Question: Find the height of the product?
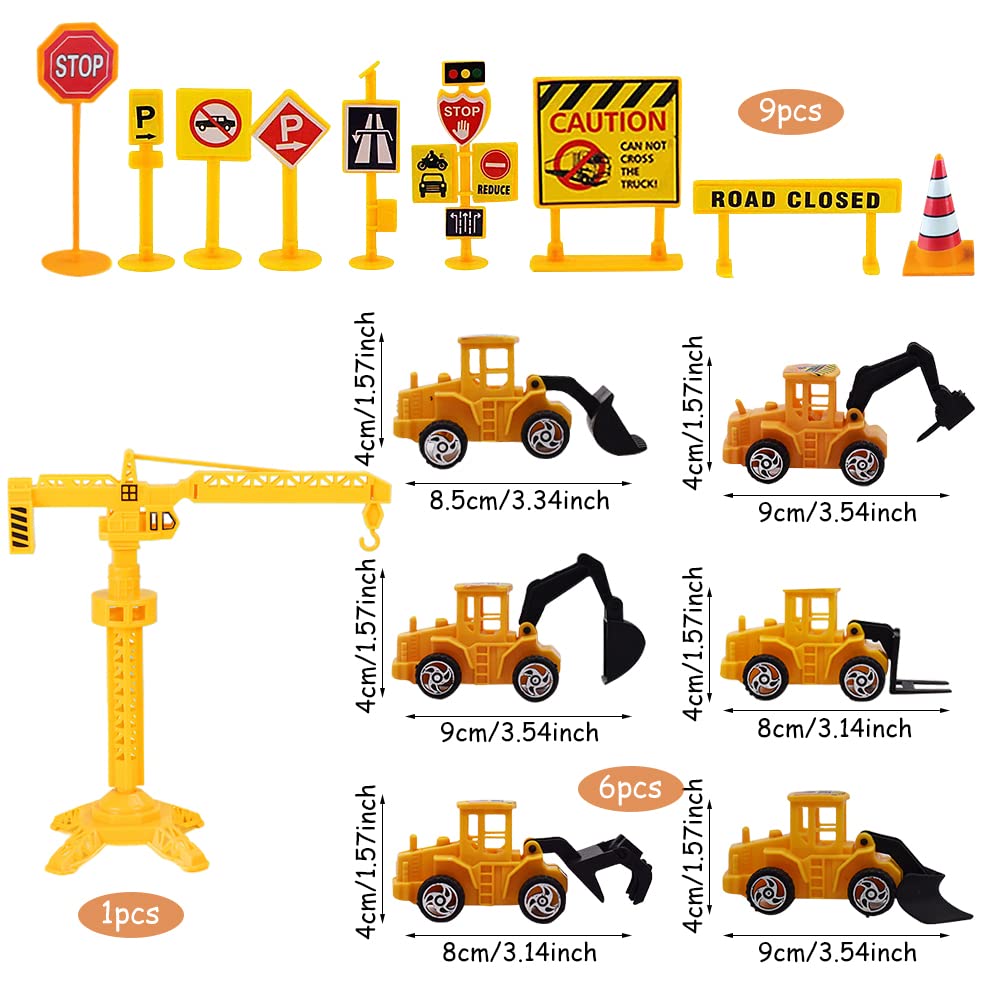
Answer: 9.0 centimetre